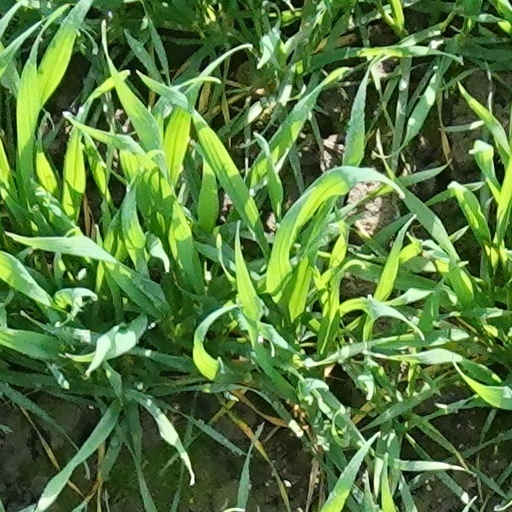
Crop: wheat